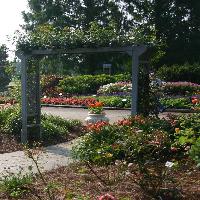
Weather: cloudy or overcast